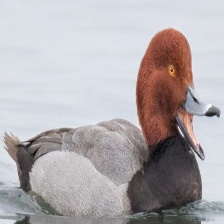
Species: RED HEADED DUCK
Scientific name: AYTHYA AMERICANA
ImageNet parent category: drake